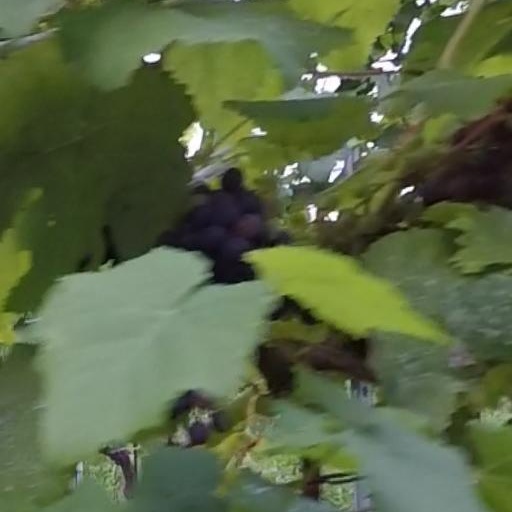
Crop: grape